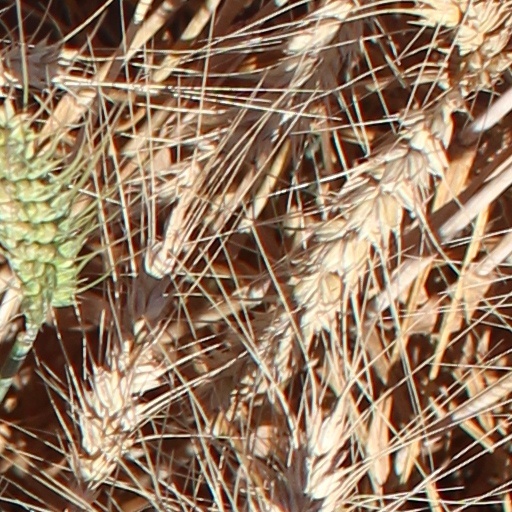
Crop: wheat